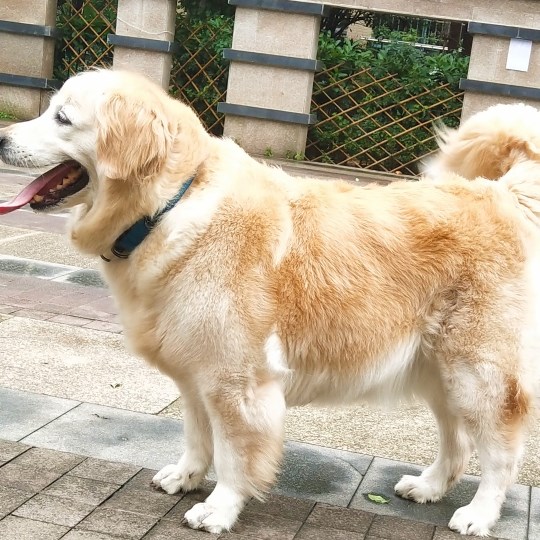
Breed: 5355-n000126-golden_retriever